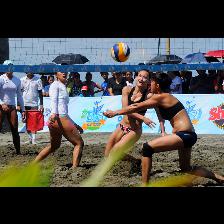
Label: Human